Battle of Groton Heights

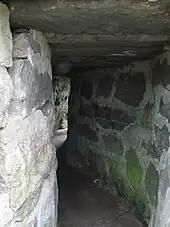
The fort's reconstructed sally-port which is located on the south wall.

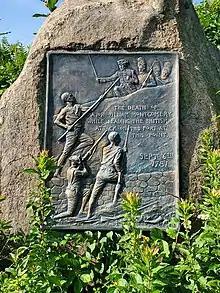
Plaque commemorating the death of British Major William Montgomery at Fort Griswold

On the return of the second parley flag, Eyre launched a full-scale assault upon the fort and its roughly 150 defenders. Stephen Hempstead, a sergeant in Shapley's Company, recounted, "When the answer to their demand had been returned... the enemy were soon in motion, and marched with great rapidity, in a solid column... they rushed furiously and simultaneously to the assault of the southwest bastion and the opposite sides." As the British neared the ditch, they were met by a bombardment of grapeshot that killed and wounded many. This briefly scattered them, but they reformed into two units. Eyre led one force against the southwest bastion, where American fire repulsed the assault, seriously wounding Eyre and several of his officers. (New London historian Frances Manwaring Caulkins asserted that Eyre was mortally wounded, while Benedict Arnold reported that Eyre survived.) Major William Montgomery led the second party to an abandoned redoubt just east of the fort. From there, they moved across the ditch and assaulted the ramparts. This unit gained the bastion against fierce resistance, but Montgomery was killed by the thrust of a 10-foot pike from Jordan Freeman, a black man who had previously been a slave in service to Colonel Ledyard. Montgomery's men were finally able to open a gate from inside, and the British force poured into the fort. Seeing that the fort was penetrated, Colonel Ledyard ordered a cease fire and prepared to surrender it to the British.